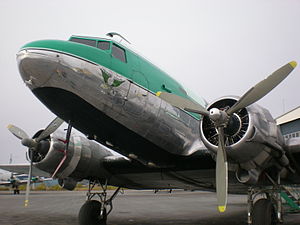
Buffalo Airways / Flyflåde
Det første Douglas DC-3 købt af "Buffalo Joe".
Buffalo Airways er et familieejet flyselskab fra Canada. Selskabet har hovedkontor i Hay River i Northwest Territories og hub på Yellowknife Airport i Yellowknife. Hay River Lufthavn er selskabets anden hovedlufthavn.